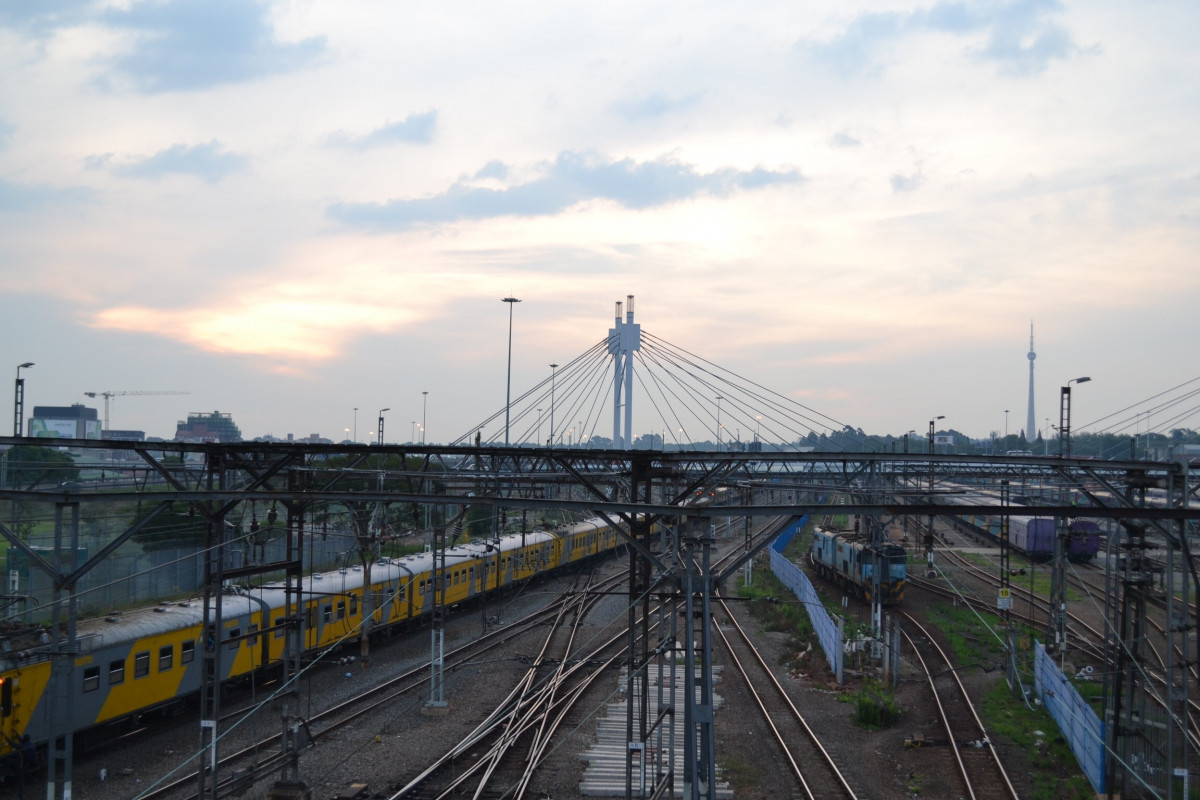
Tags: bridge, highway, train, cityscape, vehicle, public transport, rail transport